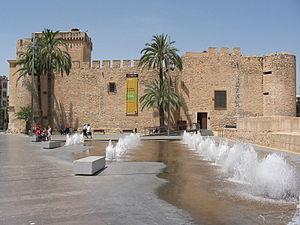
Elx [ɛltʃ] en valencien ou Elche, en castillan, est une ville d'Espagne, située dans la province d'Alicante. Elle est le chef-lieu de la comarque du Baix Vinalopó et se trouve dans la zone à prédominance linguistique valencienne. Sa population de plus de 230 000 habitants, constitue la deuxième ville de la province et la troisième de la Communauté autonome. La ville est traversée par le fleuve Vinalopó.